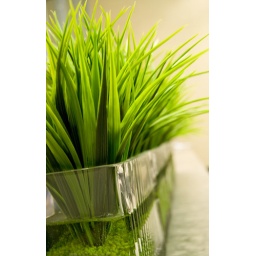
This plant is on the concierge desk in my lobby. its very green.